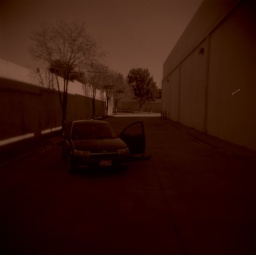
Holga 120FNtaken no more than 5 seconds after the other one, under the same conditions, sam black and white film..